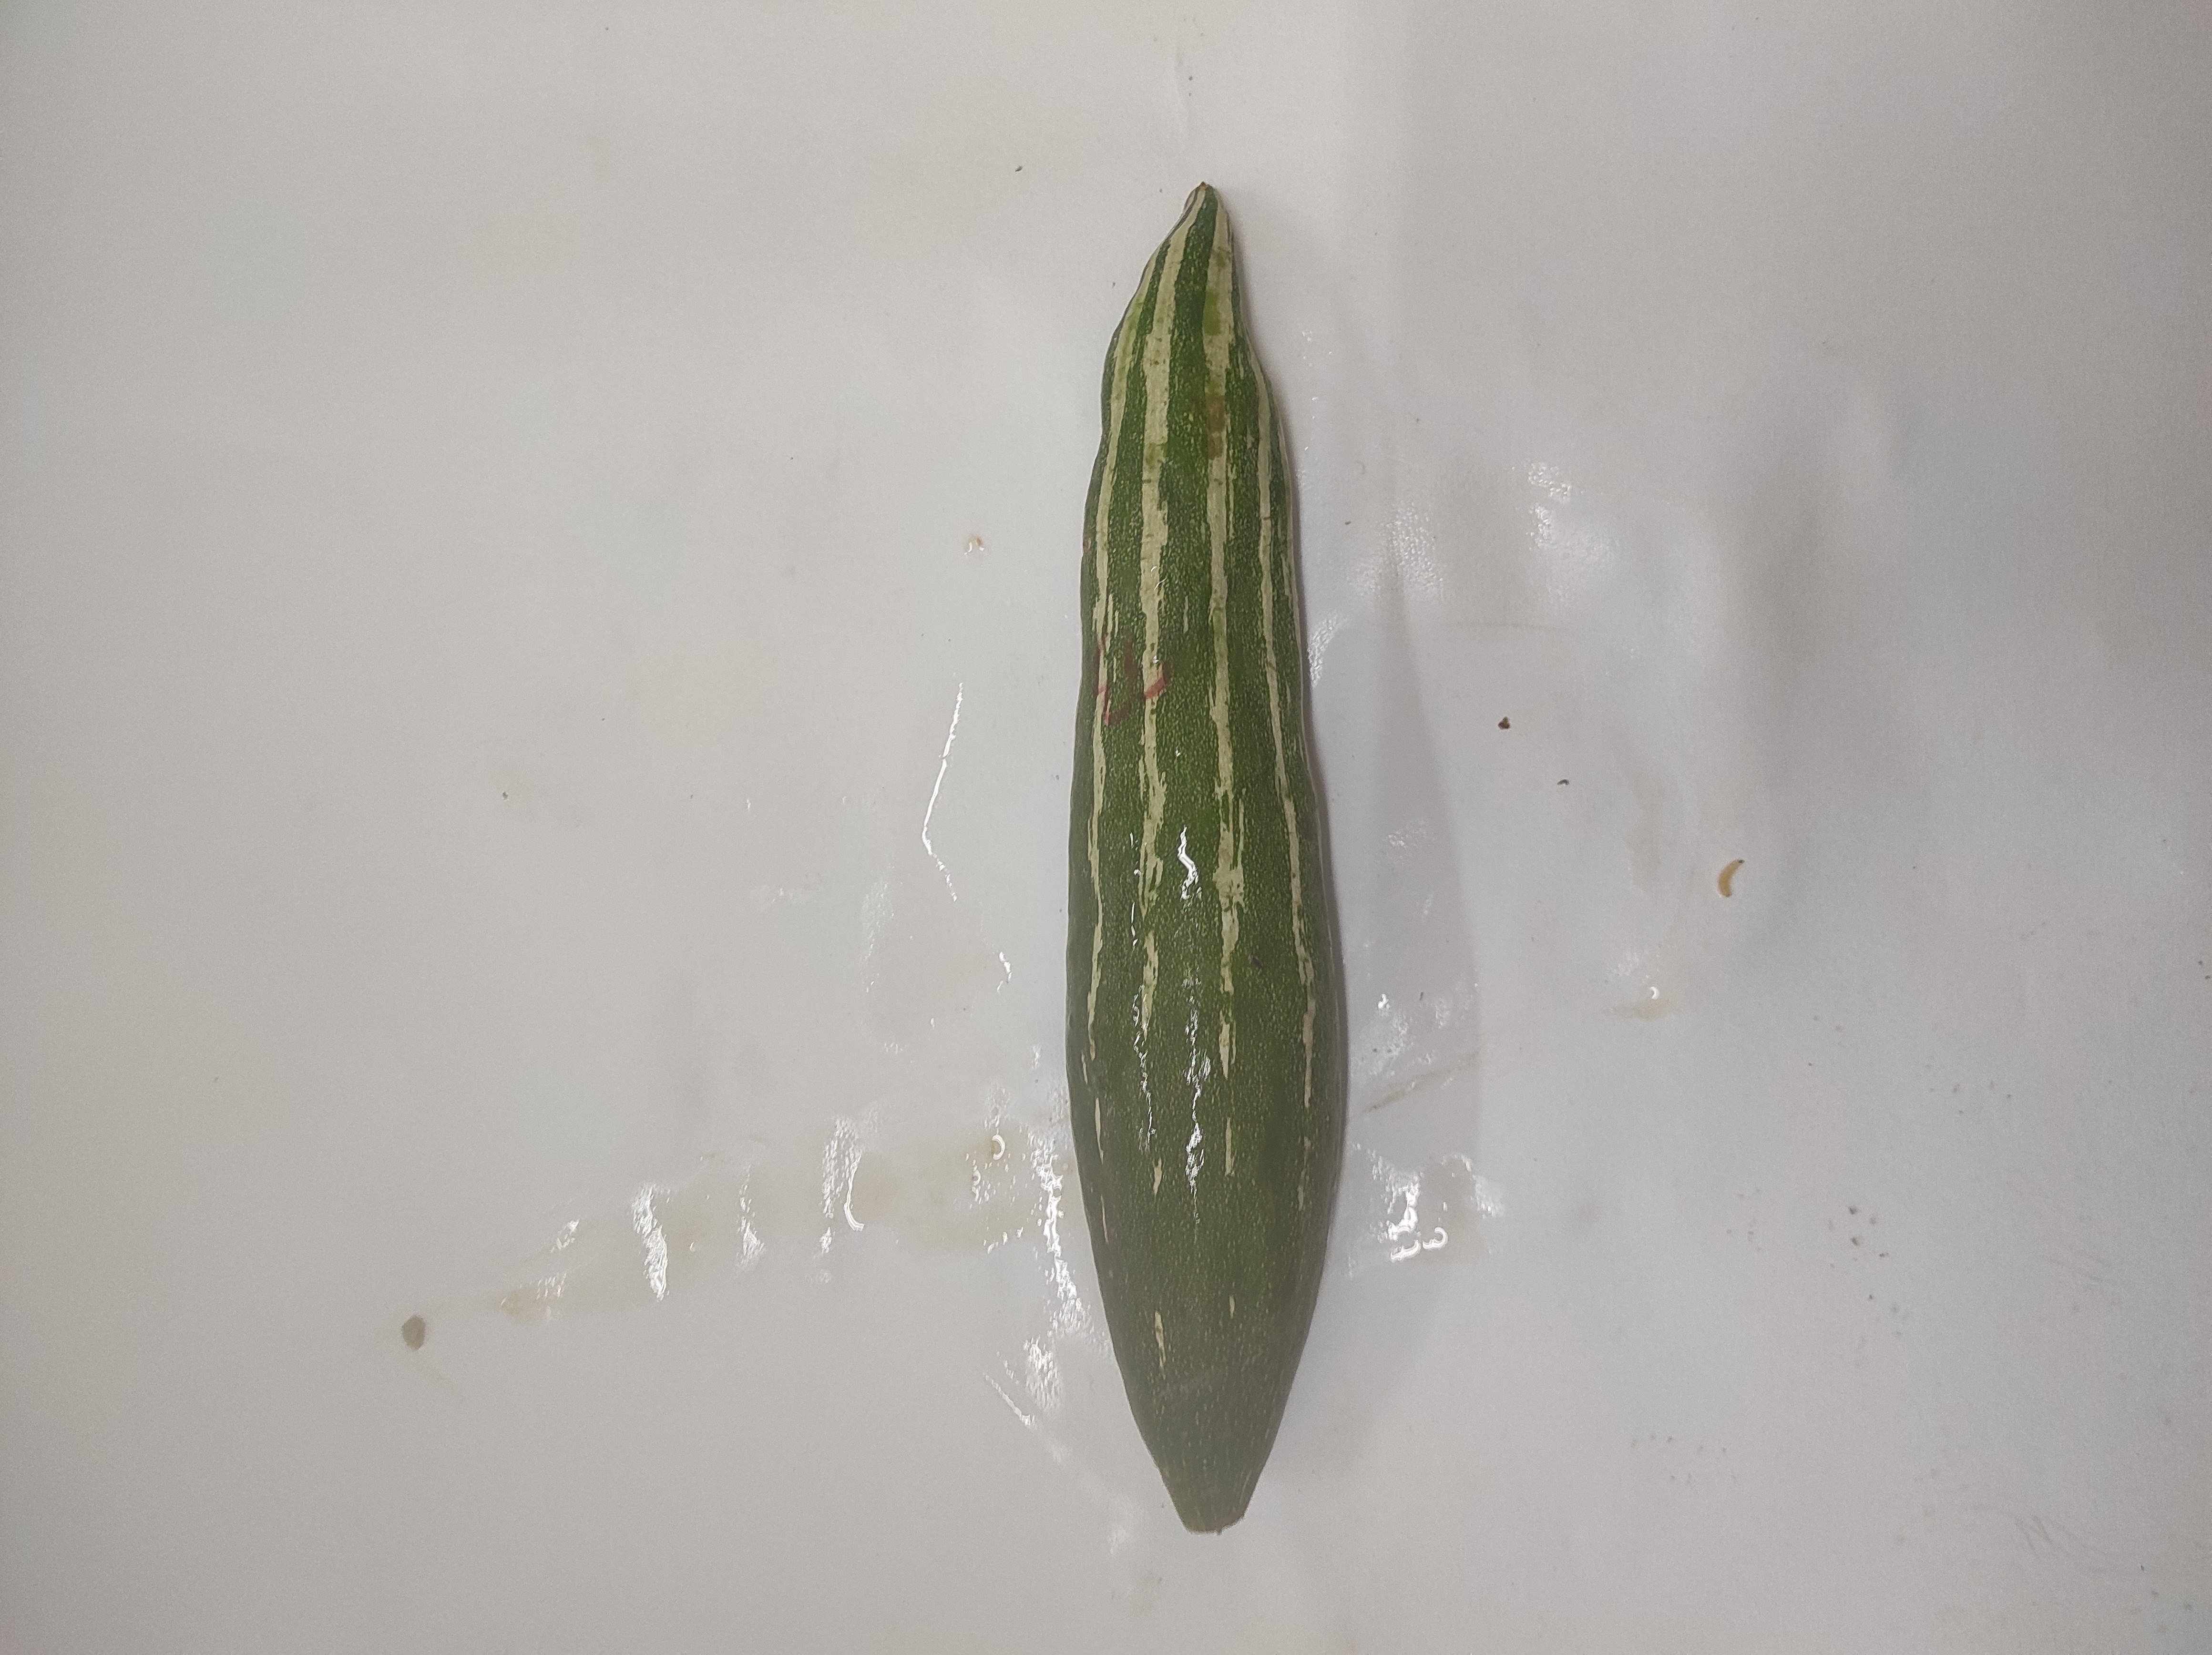
Crop: Snake Gourd
Condition: Severely Damaged